Hunting Aircraft

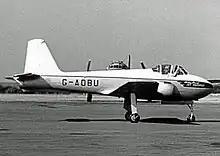
Jet Provost T.1 prototype wearing the titles of "Hunting Percival Aircraft" in 1955

The company was formed as Percival Aircraft Co. in Gravesend in 1933 by Edgar Percival with Lt. Cdr E.B.W. Leak to produce his own designs. The first aircraft was the Percival Gull - the prototype was built for Percival by the British Aircraft Company and production aircraft by Parnall Aircraft.